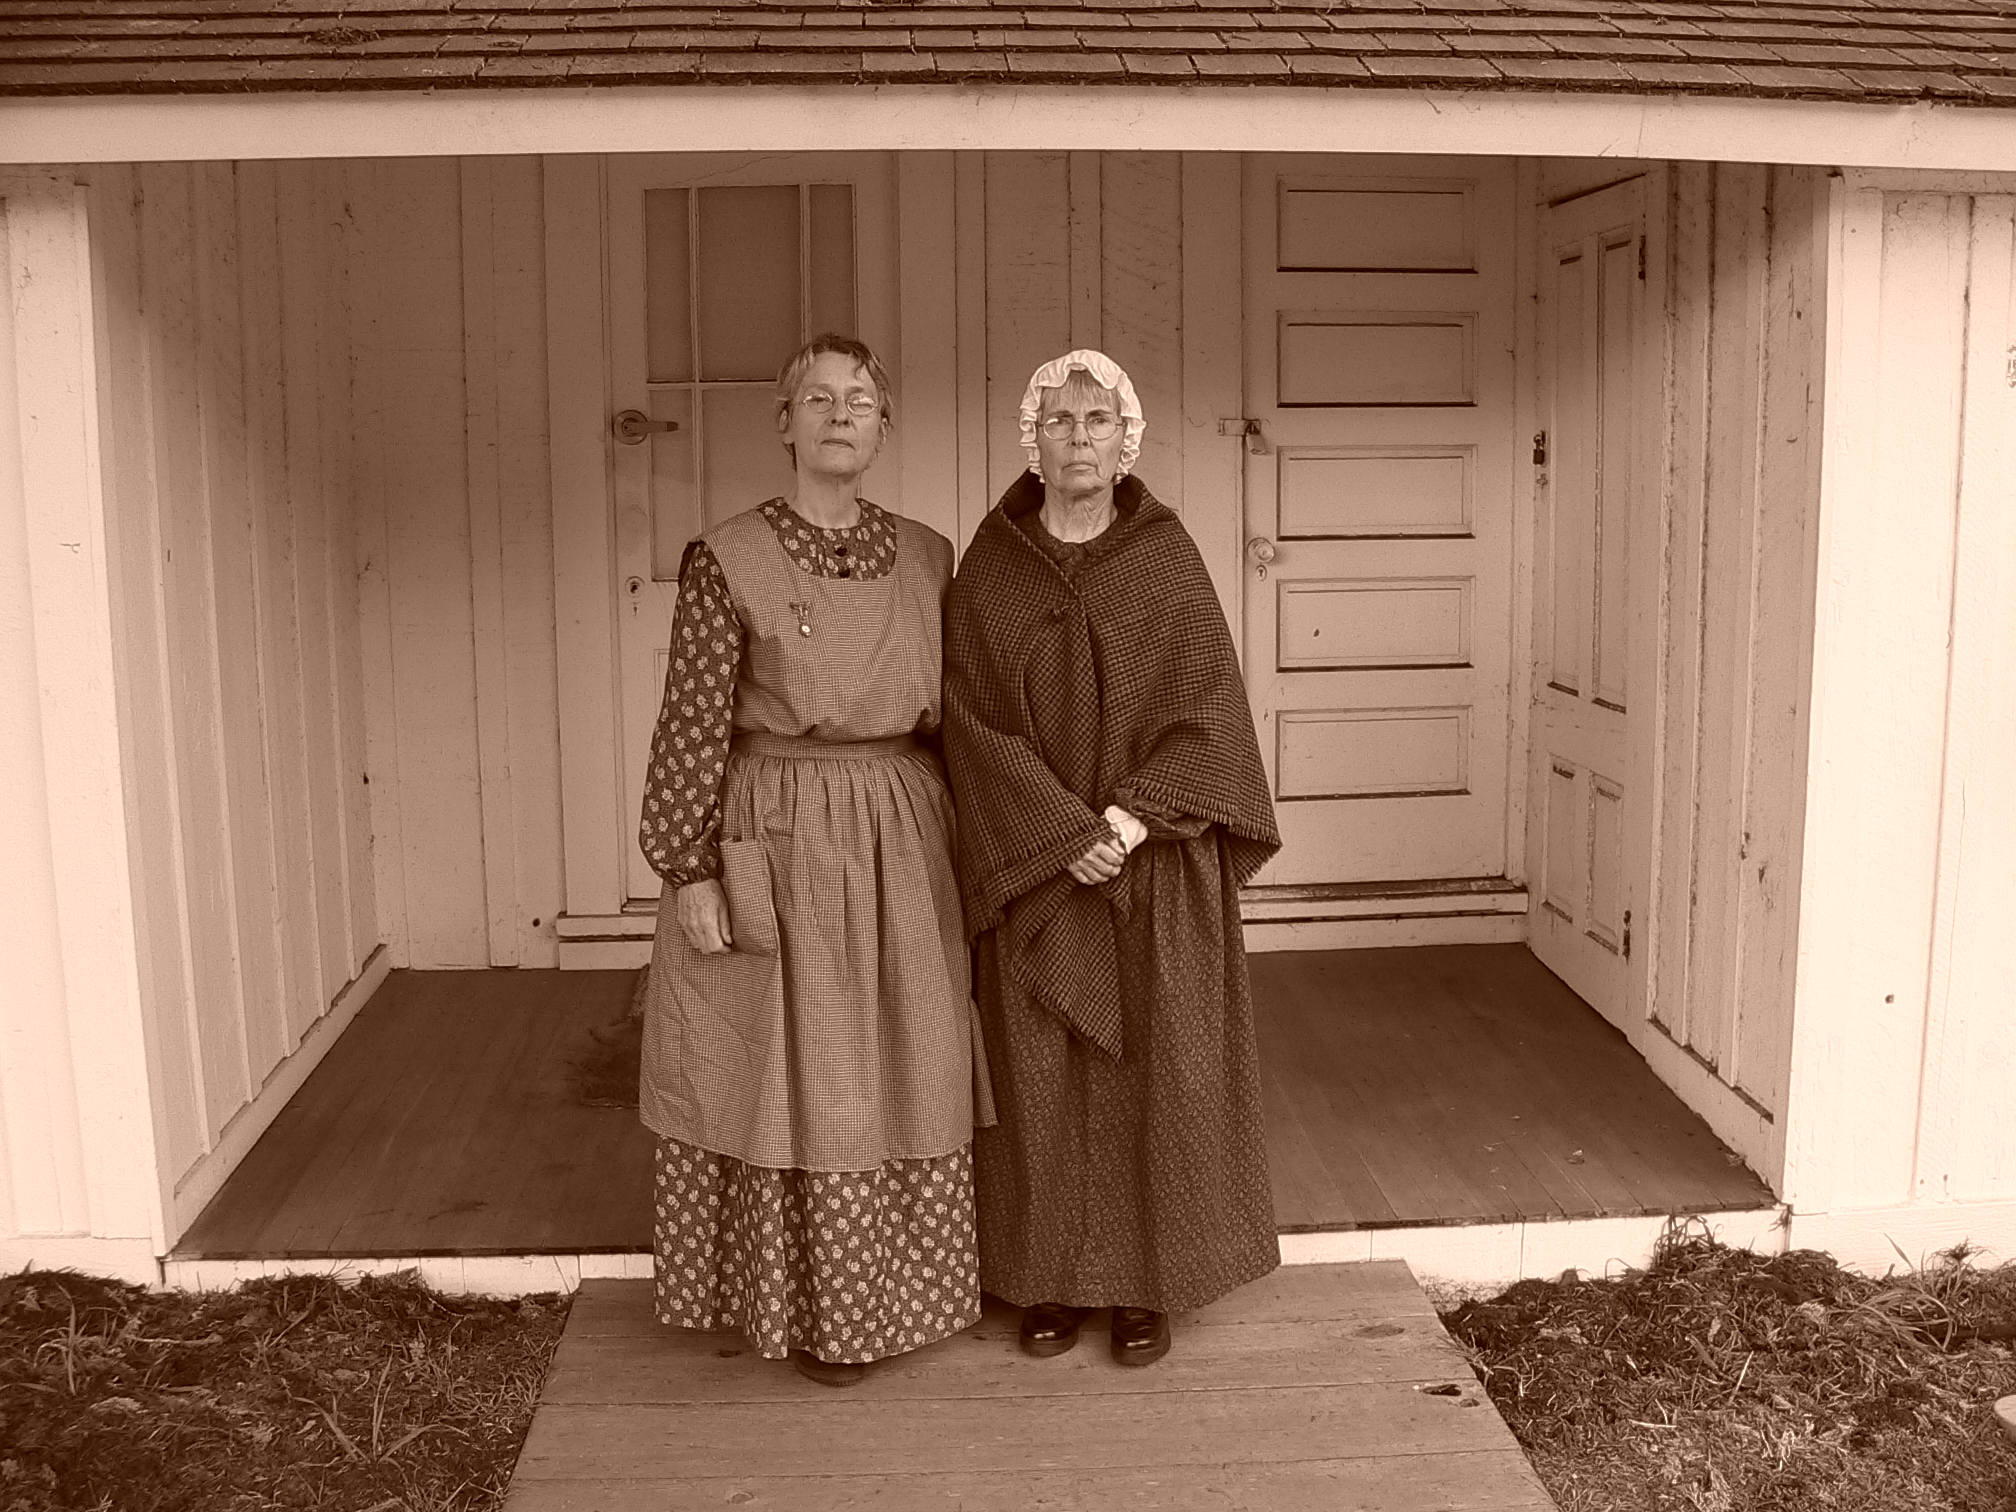
woman, fashion, clothing, dress, photograph, mdo, livinghistory, montanadeoro, spoonersranchhouse